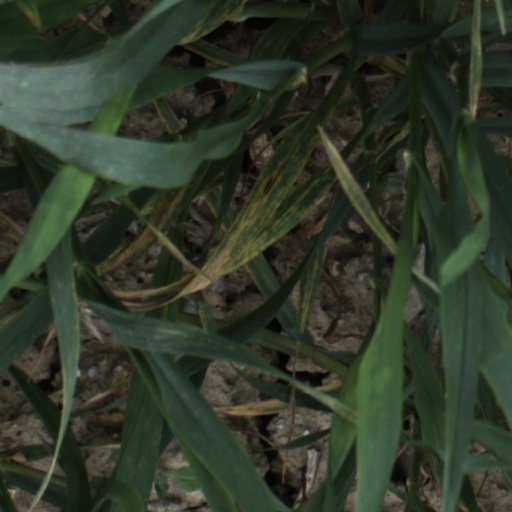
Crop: wheat